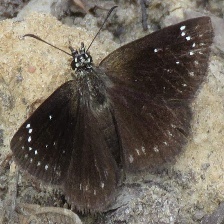
Species: SOOTYWING